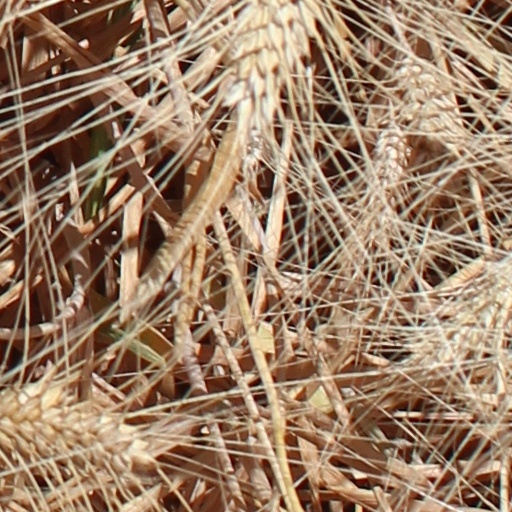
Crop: wheat